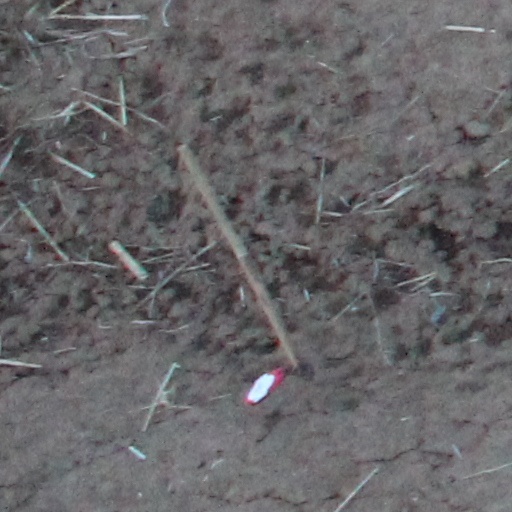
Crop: wheat